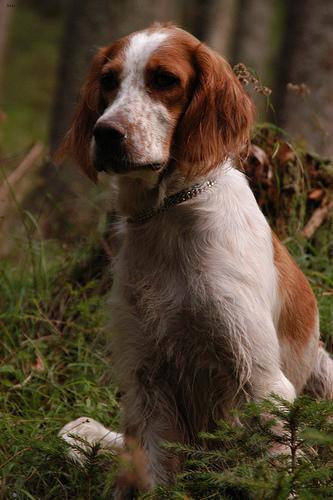
english setter